Leonid Drachevsky

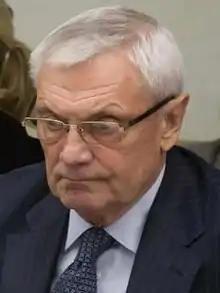
Drachevsky in 2018

Leonid Drachevsky (Russian: Леонид Вадимович Драчевский; born 5 April 1942) is a Soviet rower from Kazakhstan. He competed at the 1968 Summer Olympics in Mexico City with the men's coxed pair where they qualified for the small final but did not start.